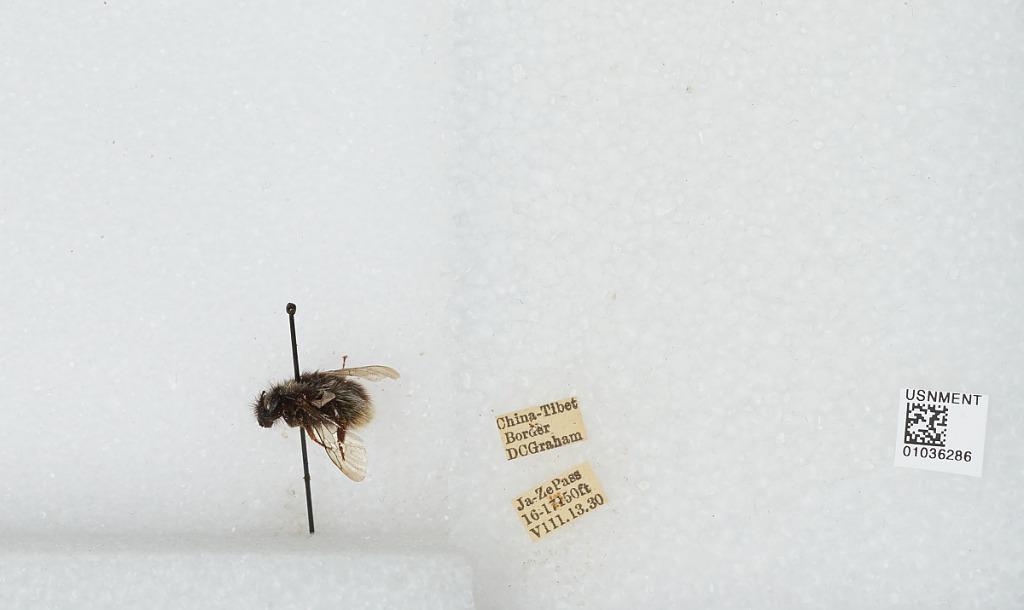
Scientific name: Bombus sp.
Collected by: D. Graham
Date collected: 1930-8-13
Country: China
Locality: Ja-Ze Pass, China-Tibet border